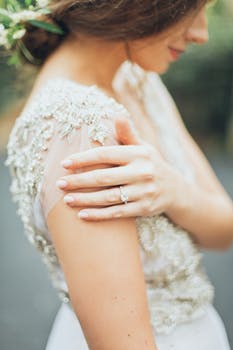
Label: No Watermark